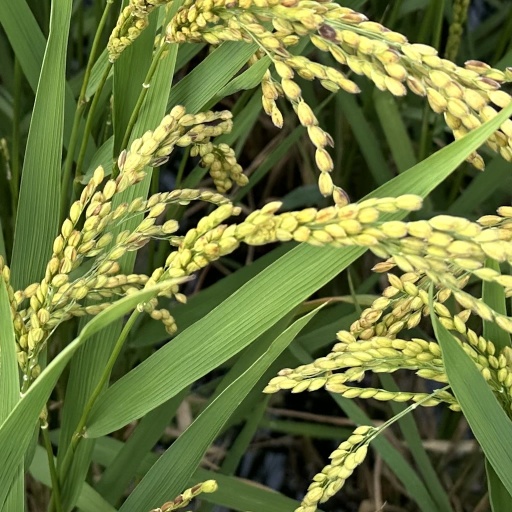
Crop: rice